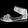
Label: Sandal